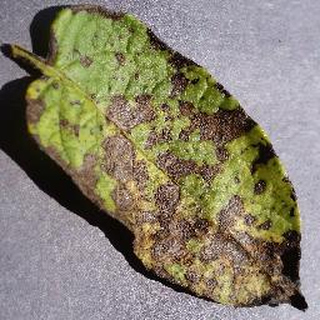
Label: potato_early_blight